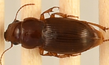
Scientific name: Cratacanthus dubius
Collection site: North Sterling NEON (STER), plot STER_031